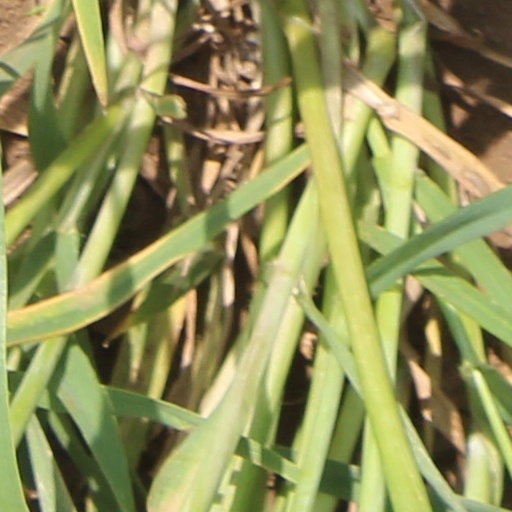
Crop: wheat